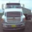
Label: truck